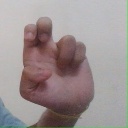
अक्षर: अ